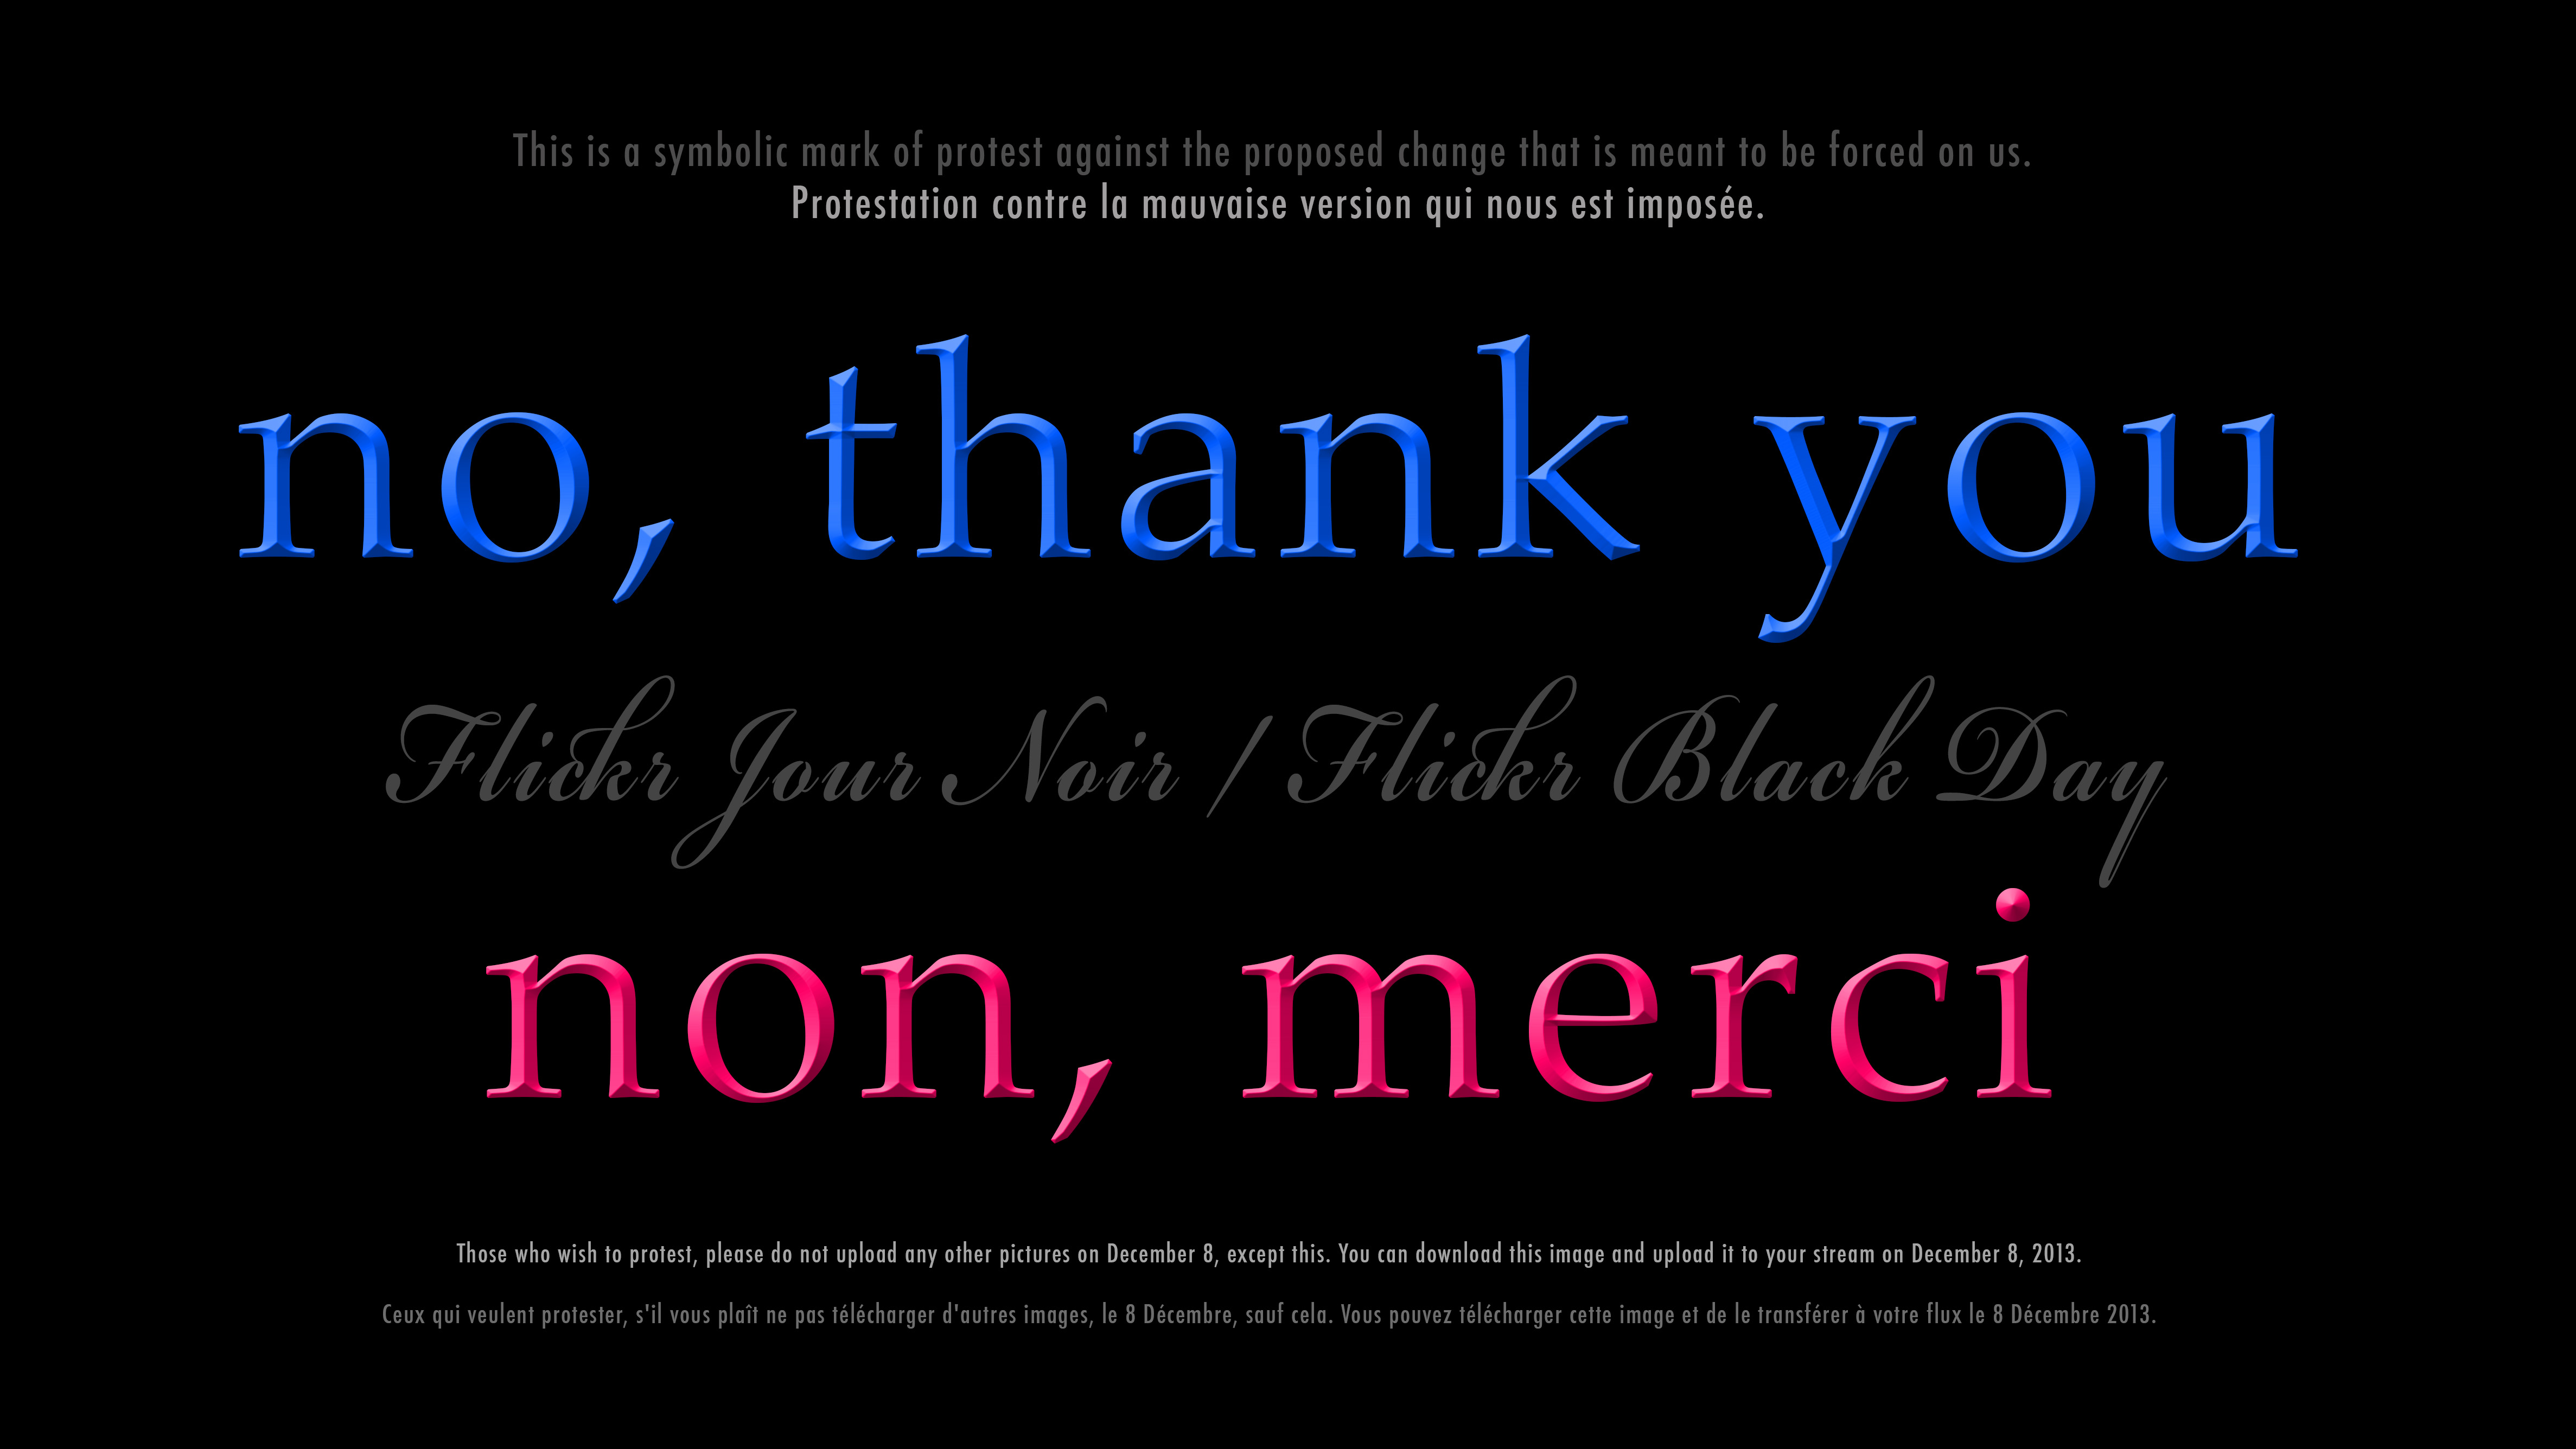
advertising, community, brand, font, text, protestation, presentation, slidersunday, blackday, nothankyou, december8, flickrprotest, flickrchanges, journoir